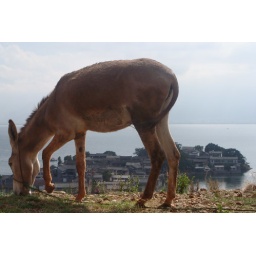
scenes around the lake on my bike ride